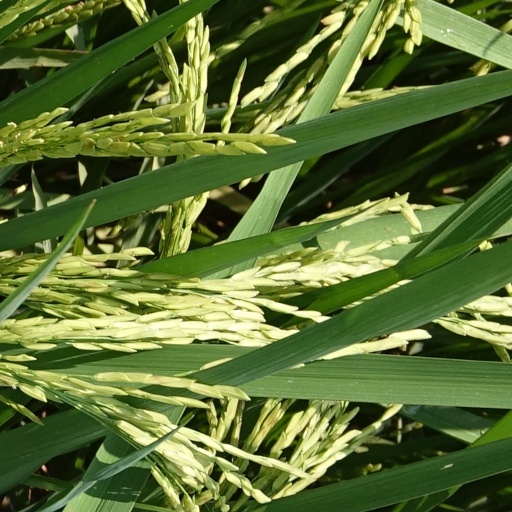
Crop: rice